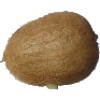
Label: Kiwi 1